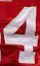
Number: 4